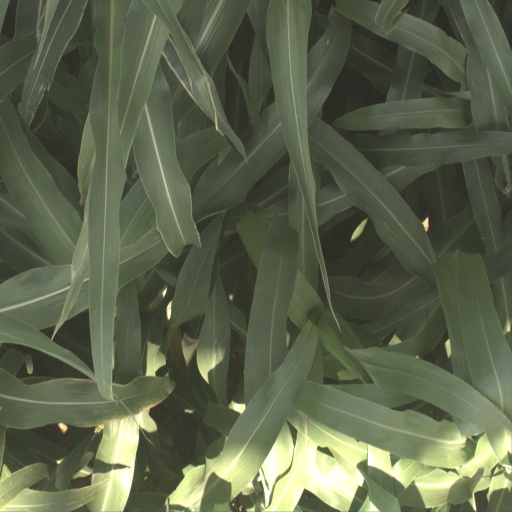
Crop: sorghum